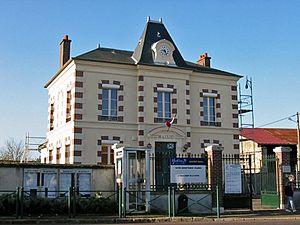
Boinville-en-Mantois est une commune française située dans le département des Yvelines en région Île-de-France.